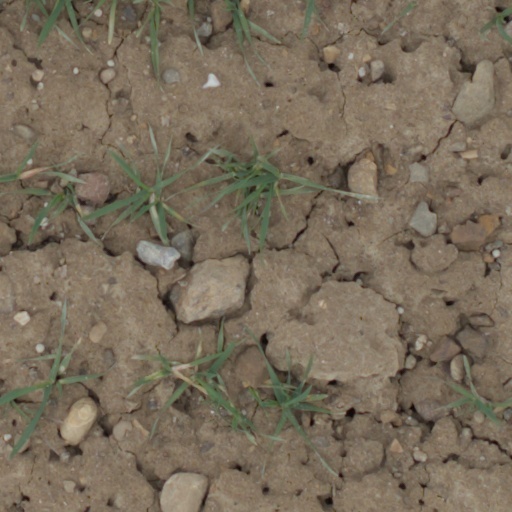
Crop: wheat